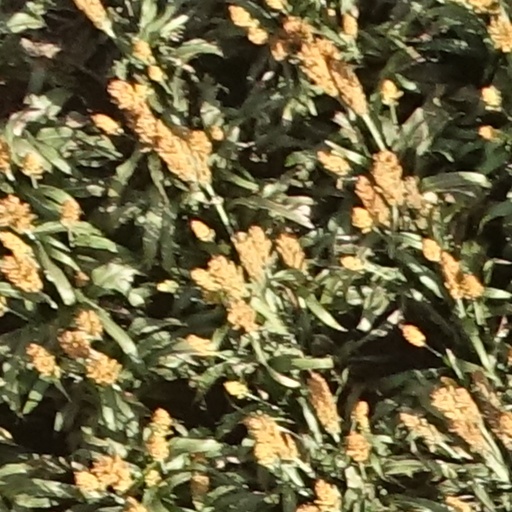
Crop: sorghum